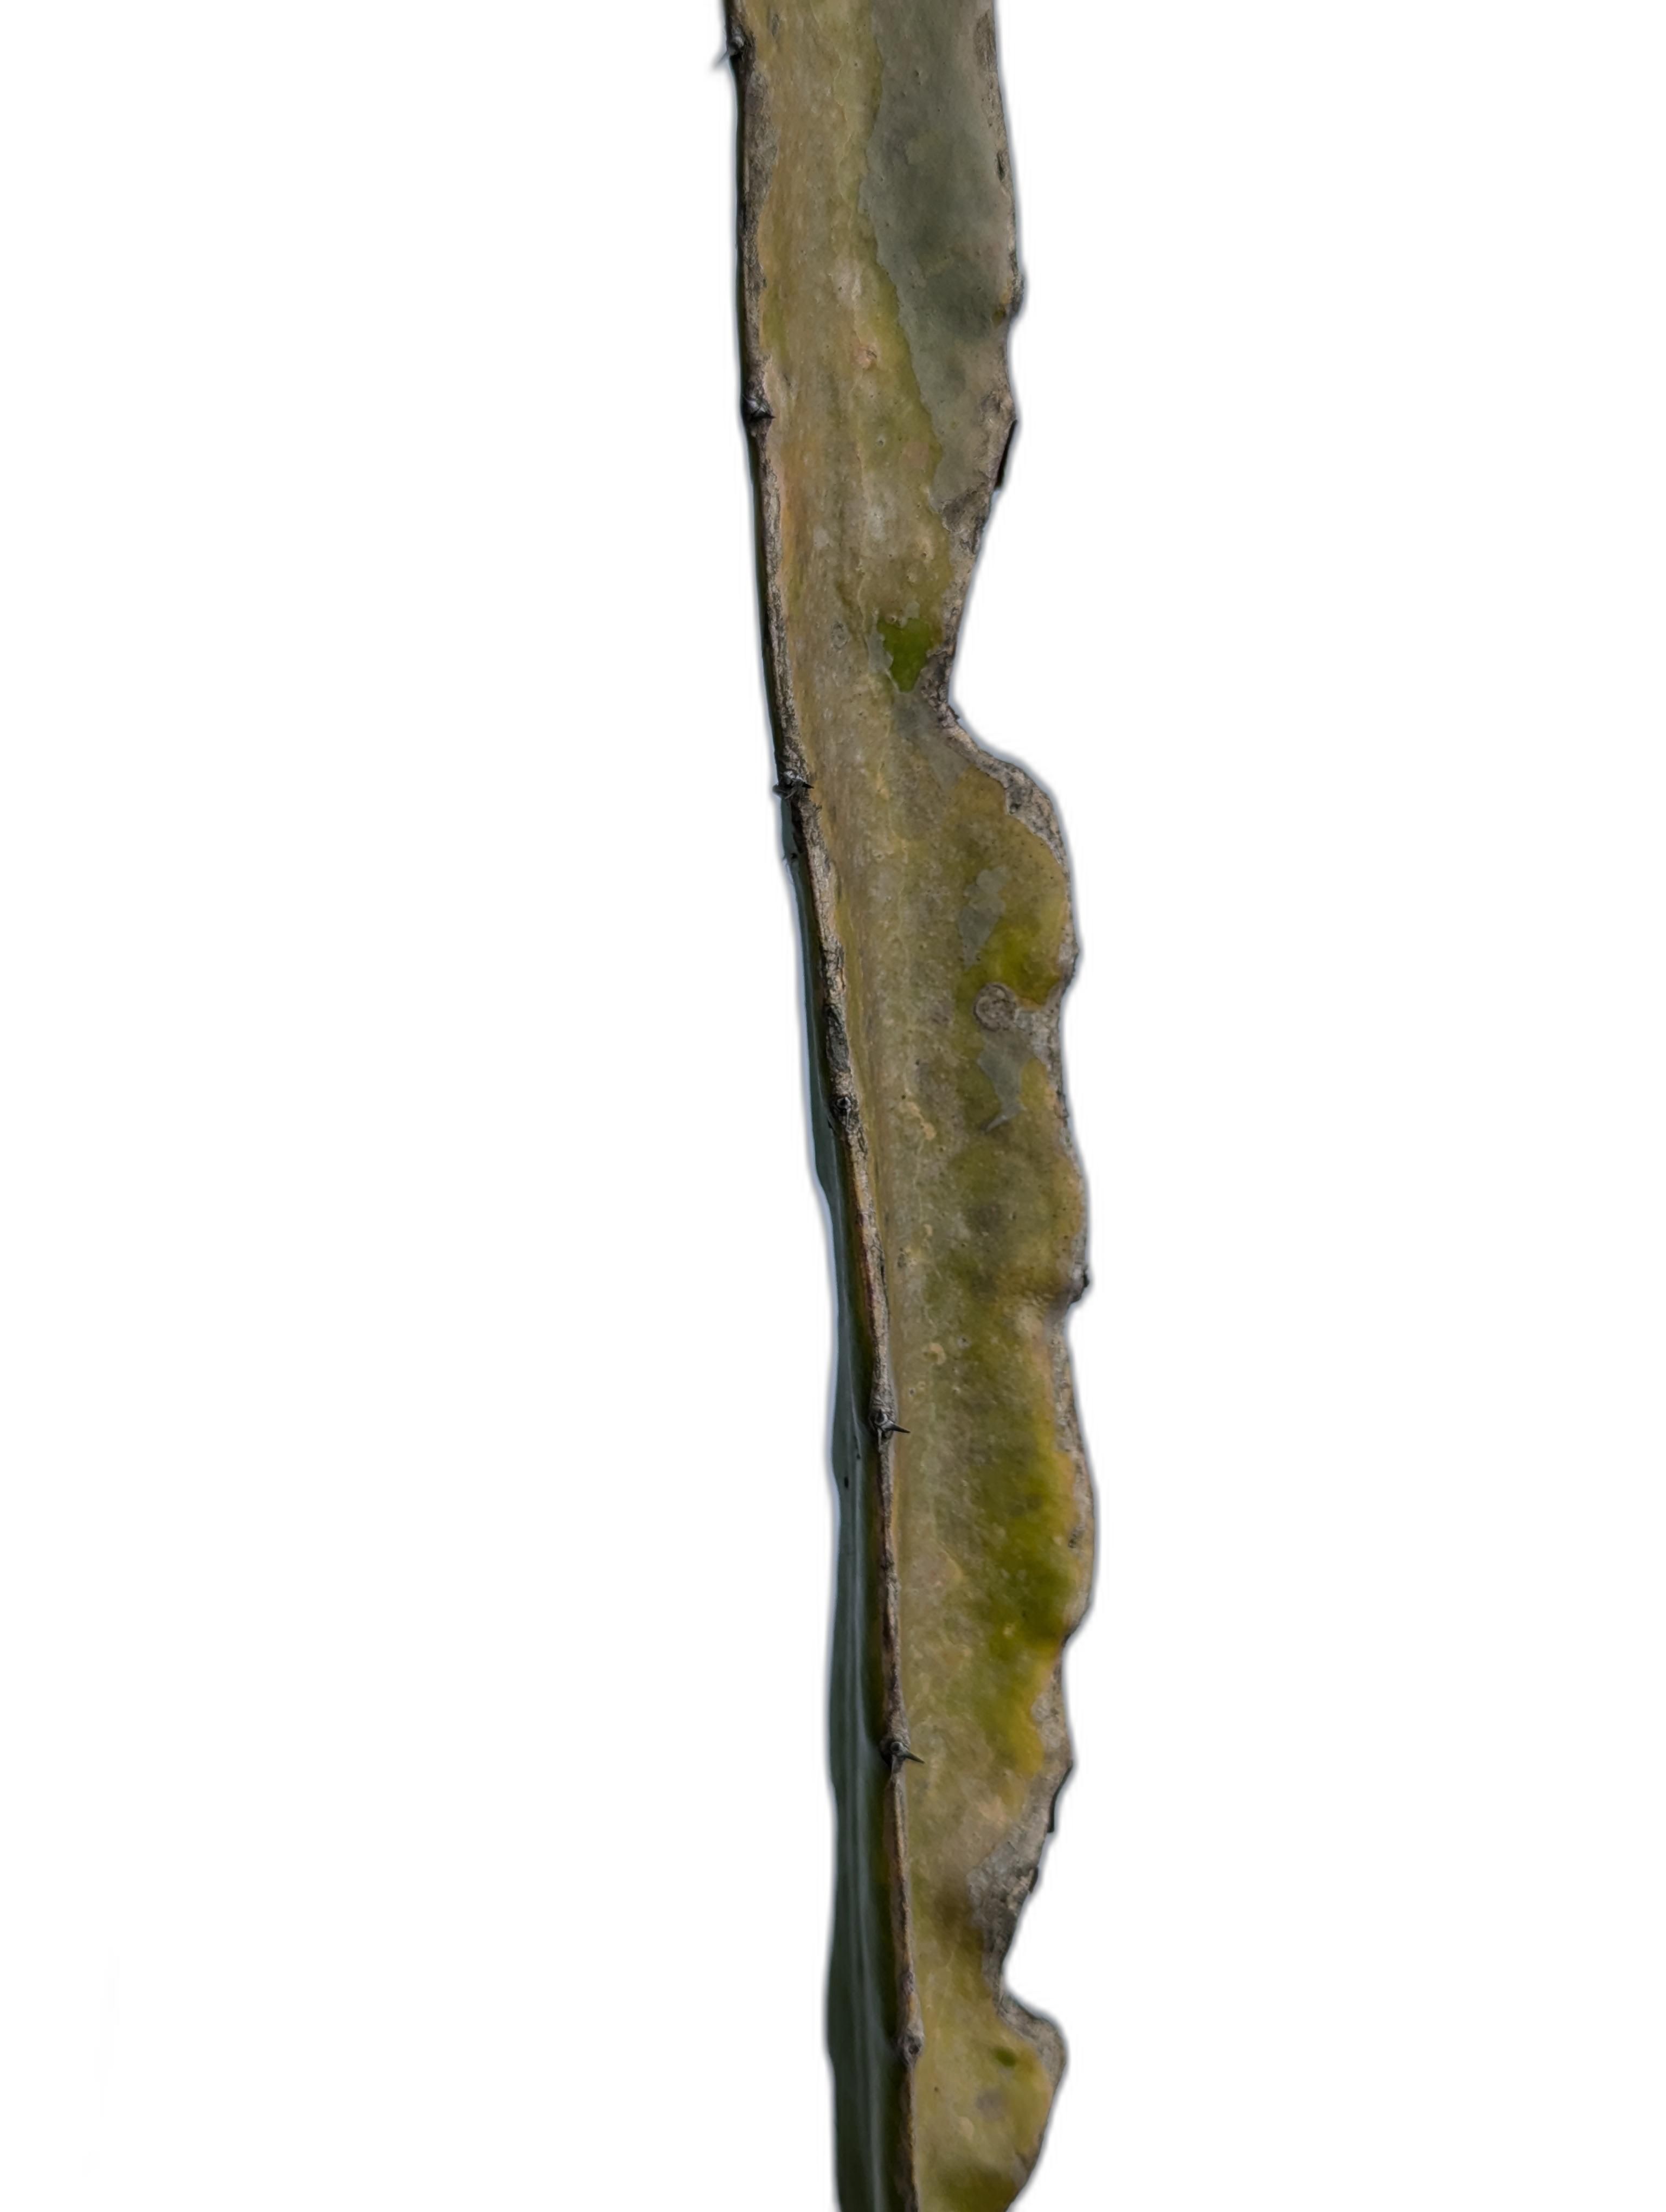
Label: Bad leaf